Continental IO-550

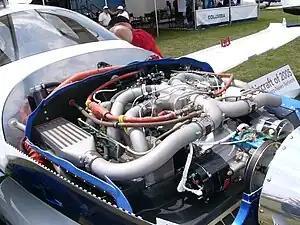
Continental TSIO-550-C engine installation in a Cessna 400

The Continental IO-550 engine is a large family of 9 liter fuel injected six-cylinder, horizontally opposed, air-cooled aircraft engines that were developed for use in light aircraft by Teledyne Continental Motors. The first IO-550 was delivered in 1983 and the type remains in production.